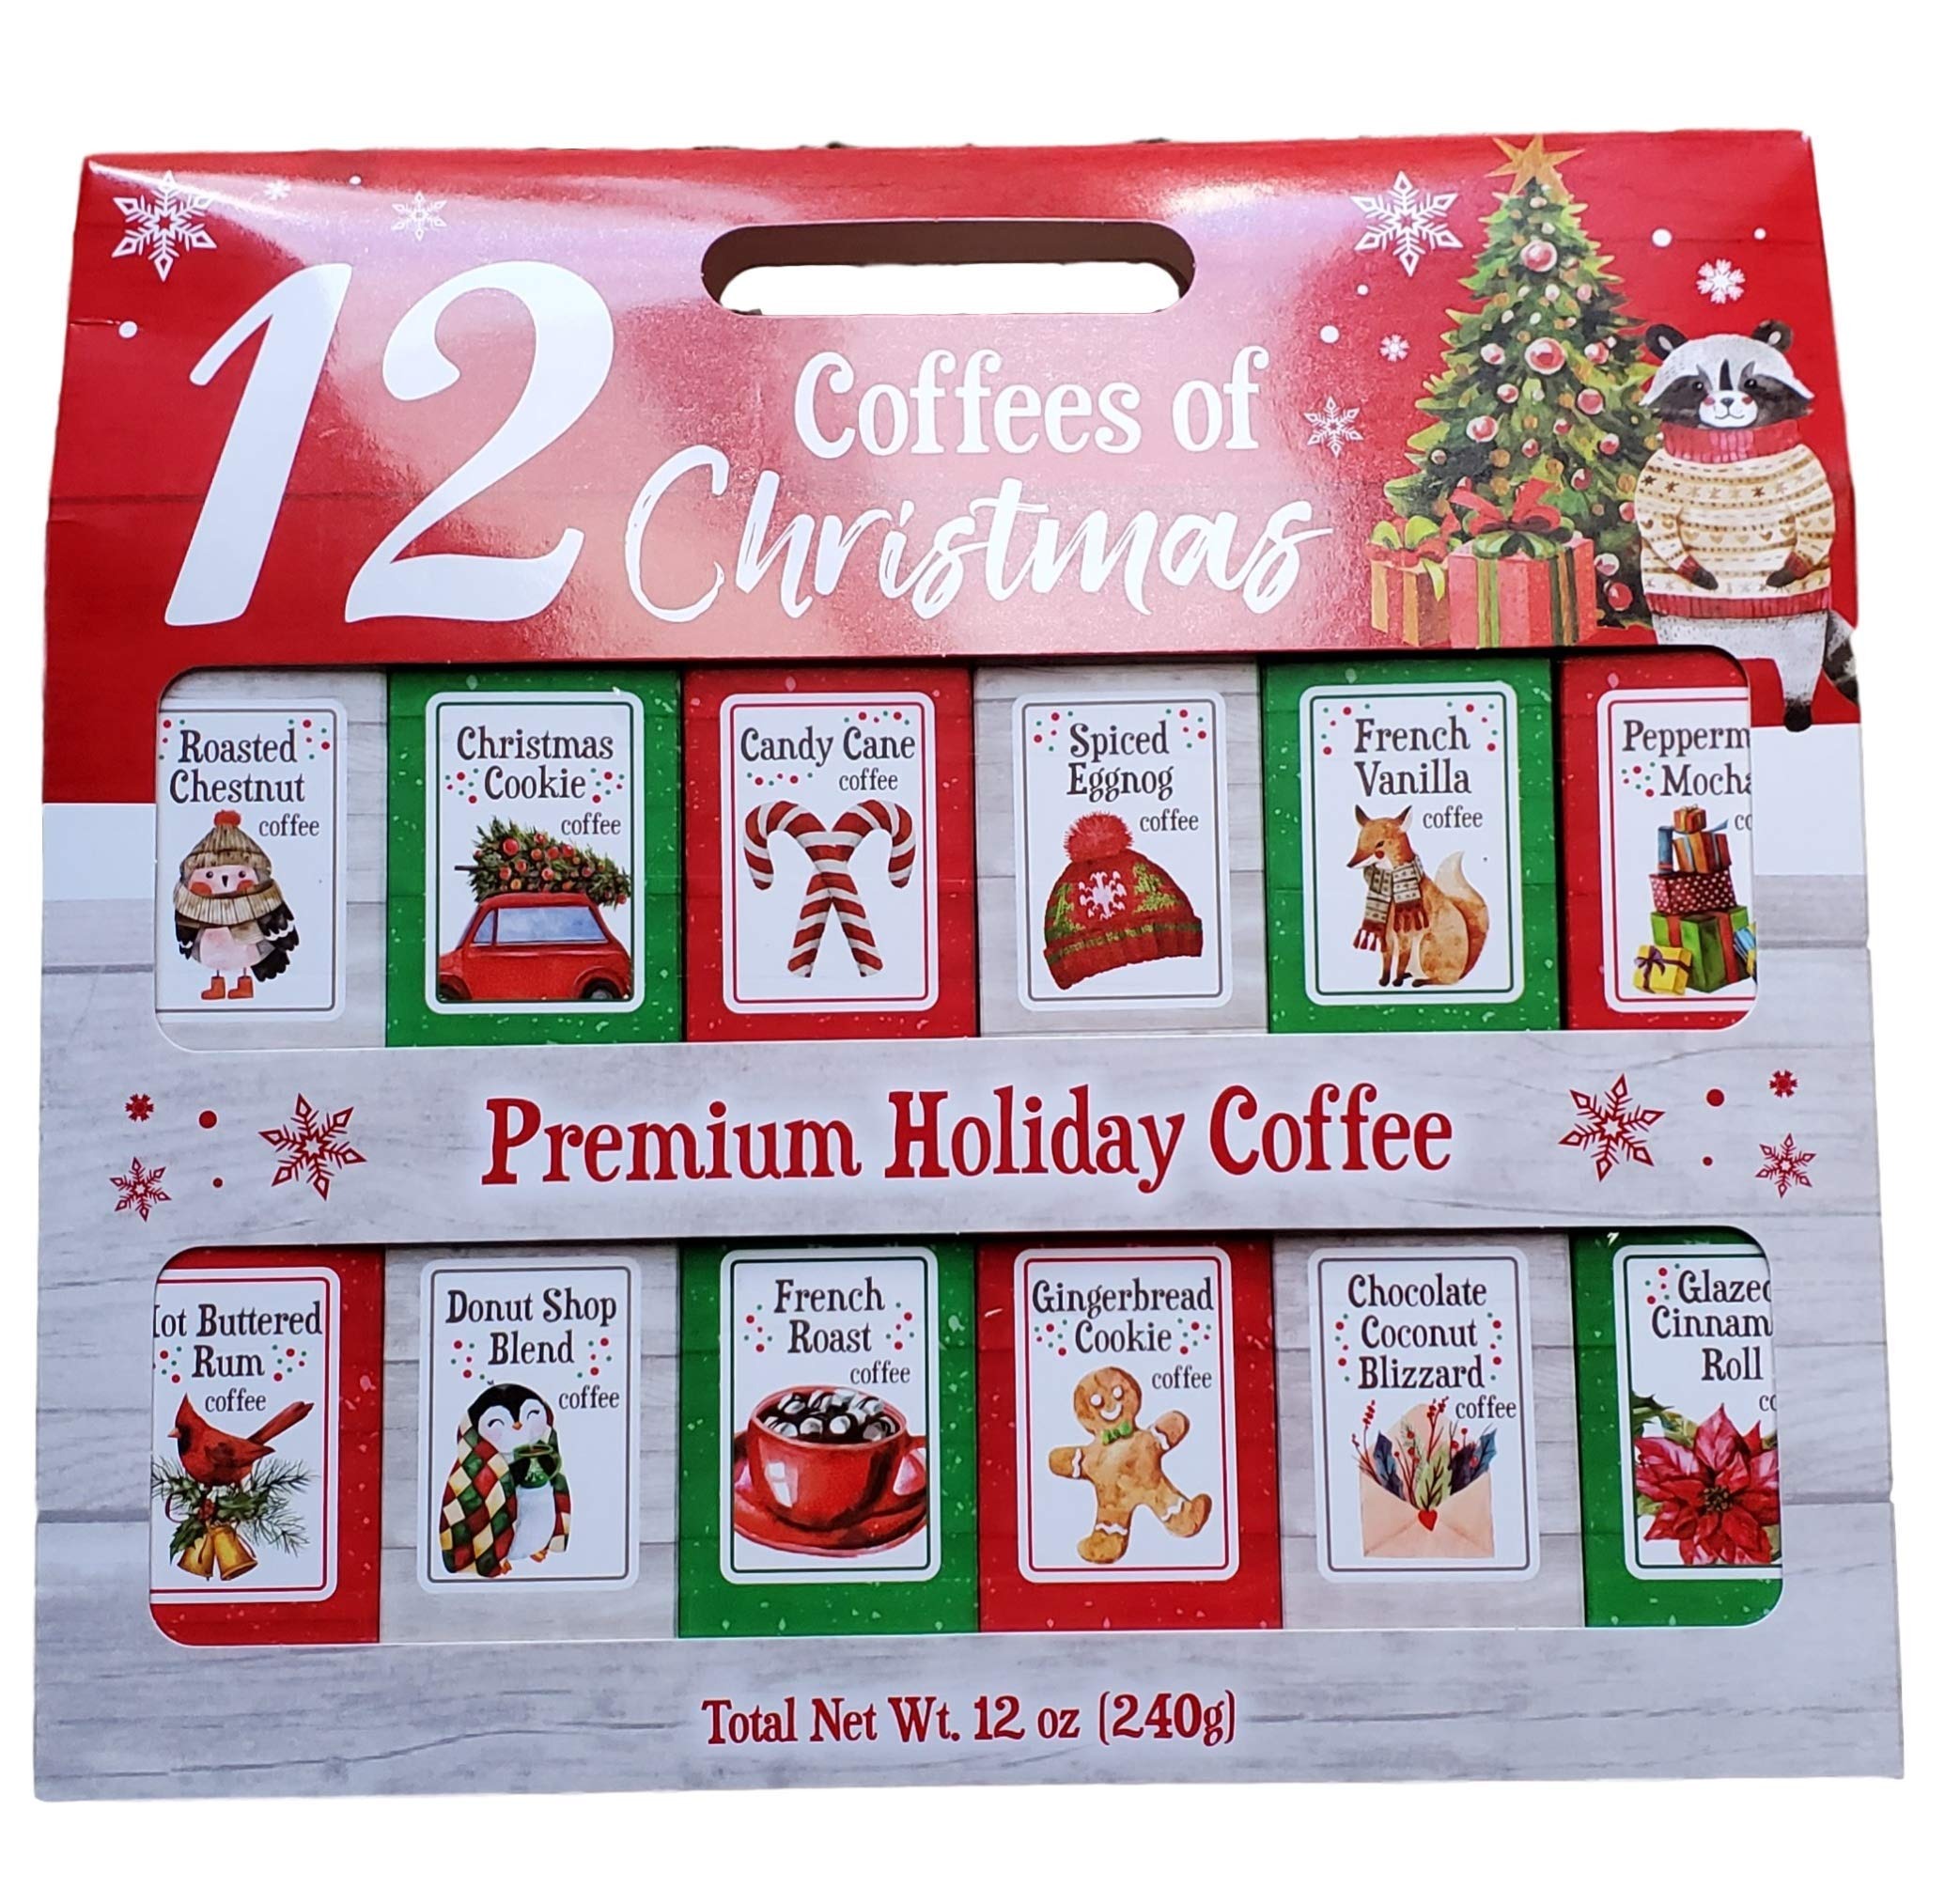
Item Name: 12 Gourmet Coffees of Christmas Holiday Gift Set
Bullet Point 1: Caffeine content description: caffeinated
Bullet Point 2: Specialty: Certified Organic
Bullet Point 3: Special ingredients: assorted
Bullet Point 4: Flavor: assorted
Bullet Point 5: Item form: Ground
Bullet Point 6: Caffeine content: Caffeinated adult_us
Bullet Point 7: Container type: Bag
Bullet Point 8: Item package dimensions: 12.6 inches
Bullet Point 9: Coffee roast level: medium_roast
Bullet Point 10: Item package weight: 1.08 pounds
Product Description: Enjoy the 12 days of Christmas with a different flavor coffee. they can be brewed in a conventional coffee maker or a french press.
Value: 12.0
Unit: Ounce

Price: 26.99